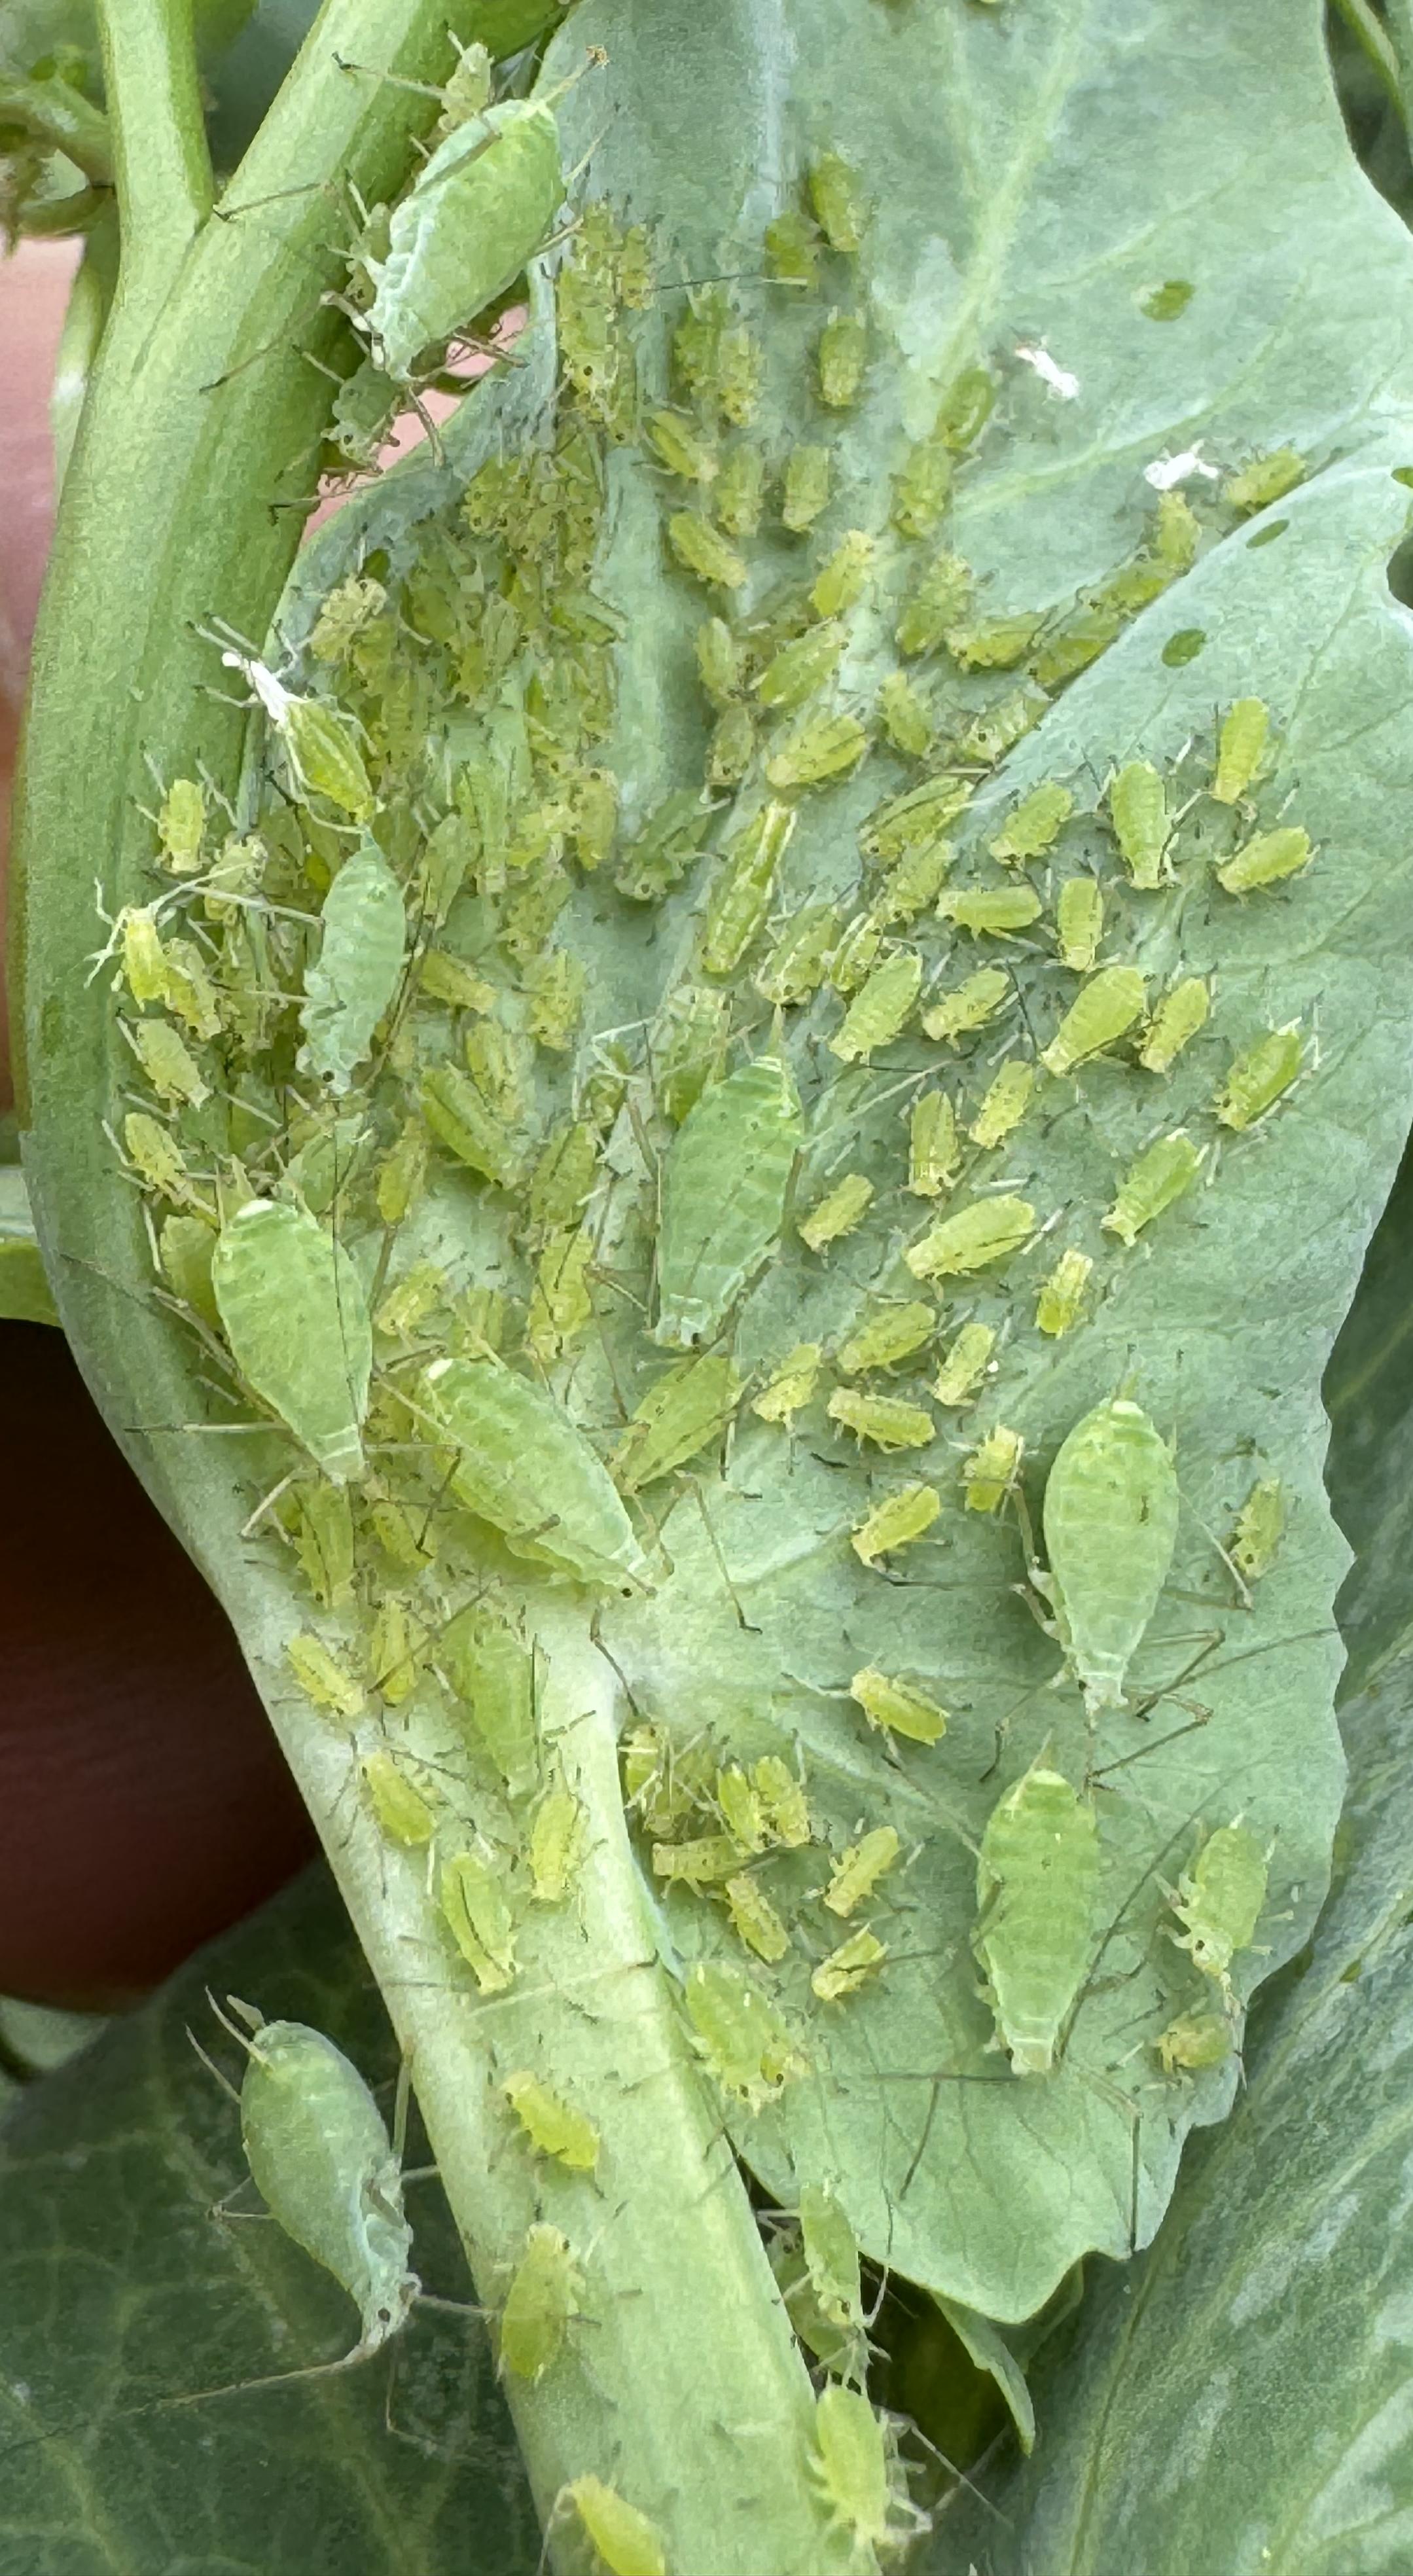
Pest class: pea_aphid